Manitoba

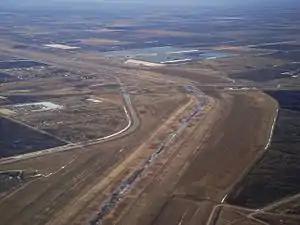
Aerial view of the Red River Floodway

Winnipeg was inundated during the 1950 Red River Flood and had to be partially evacuated. In that year, the Red River reached its highest level since 1861 and flooded most of the Red River Valley. The damage caused by the flood led then-Premier Duff Roblin to advocate for the construction of the Red River Floodway; it was completed in 1968 after six years of excavation. Permanent dikes were erected in eight towns south of Winnipeg, and clay dikes and diversion dams were built in the Winnipeg area. In 1997, the "Flood of the Century" caused over in damages in Manitoba, but the floodway prevented Winnipeg from flooding.